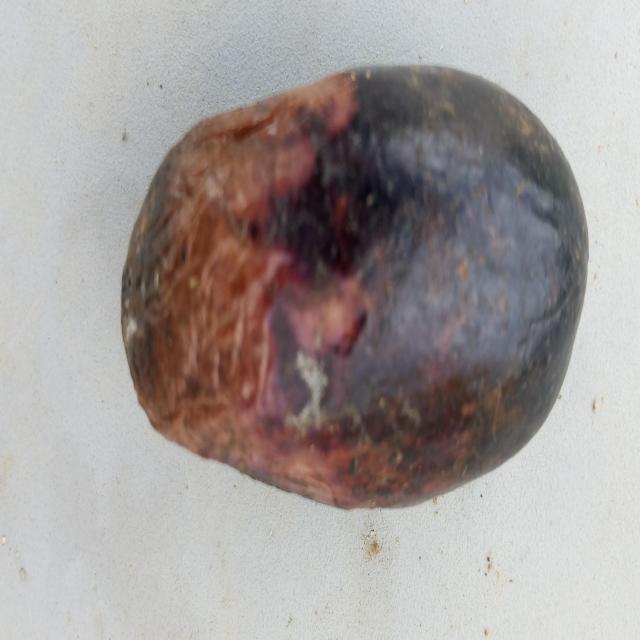
Plum grade: rotten